Colonialism

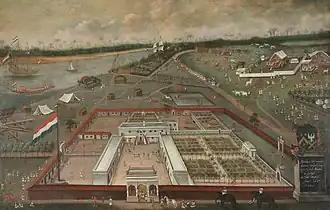
A 1665 illustration of a Dutch East India Company factory in Hugli-Chuchura, depicting various elements of colonialism, including its hierarchies and impact on the colonized and their lands

Colonialism is the practice of extending and maintaining political, social, economic, and cultural domination over a territory and its people by another people in pursuit of interests defined in an often distant metropole, who also claim superiority. While frequently an imperialist project, colonialism functions through differentiating between the targeted land and people, and that of the colonizers (a critical component of colonization). Rather than annexation, this typically culminates in organizing the colonized into colonies separate to the colonizers' metropole. Colonialism sometimes deepens by developing settler colonialism, whereby settlers from one or multiple colonizing metropoles occupy a territory with the intention of partially or completely supplanting the existing indigenous peoples, possibly amounting to genocide.